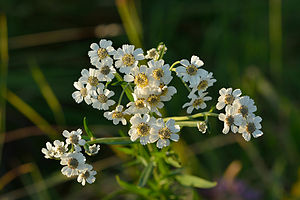
Nyserøllike
Nyserøllike, ofte skrevet nyse-røllike, er en 25-60 cm høj flerårig urt med en opstigende vækst. Nyserøllike er vildtvoksende i Danmark og alle dele af planten er giftige for kreaturer.